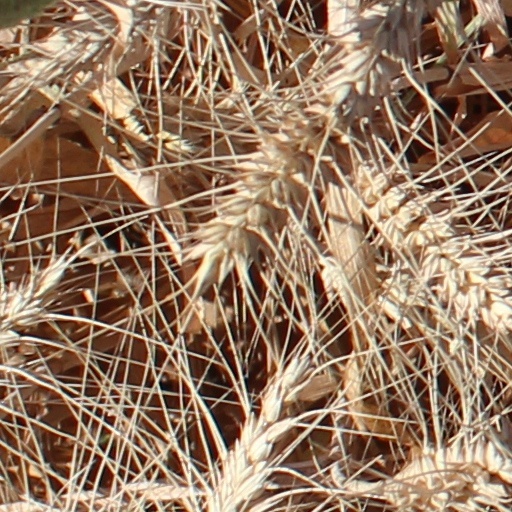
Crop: wheat